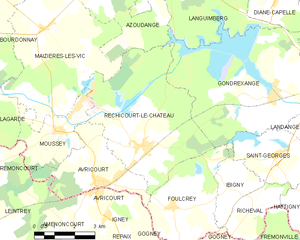
Réchicourt-le-Château est une commune française située dans le département de la Moselle en région Grand Est.